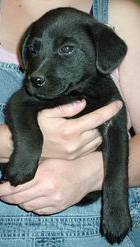
Label: dog